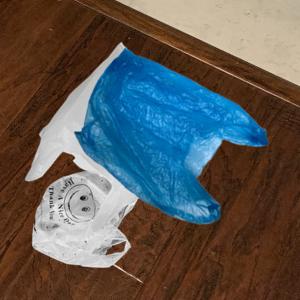
Label: plasticbags